Völuspá

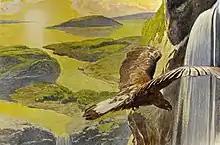
The new world that rises after Ragnarök (depiction by Emil Doepler)

Finally, the völva prophesies that a beautiful reborn world will rise from the ashes of death and destruction where Baldr and Höðr will live again in a new world and where the earth sprouts abundance without sowing seed. The surviving Æsir reunite with Hœnir and meet together at the field of Iðavöllr, discussing Jörmungandr, great events of the past, and the runic alphabet. A final stanza describes the sudden appearance of the dragon Nidhogg, bearing corpses in his wings, after which the völva emerges from her trance.